Simpson, Victoria

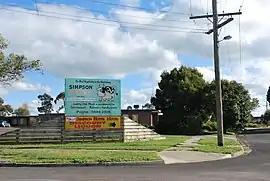
Simpson Hotel

Simpson is a town in the Western District of Victoria Australia. The town is in a dairying region and lies about halfway between Colac and the coastal fishing resort of Port Campbell. Most of the town is located in the Corangamite Shire, but a small, forested section lies in the Shire of Colac Otway. Simpson is south of Cobden. At the , Simpson had a population of 569.